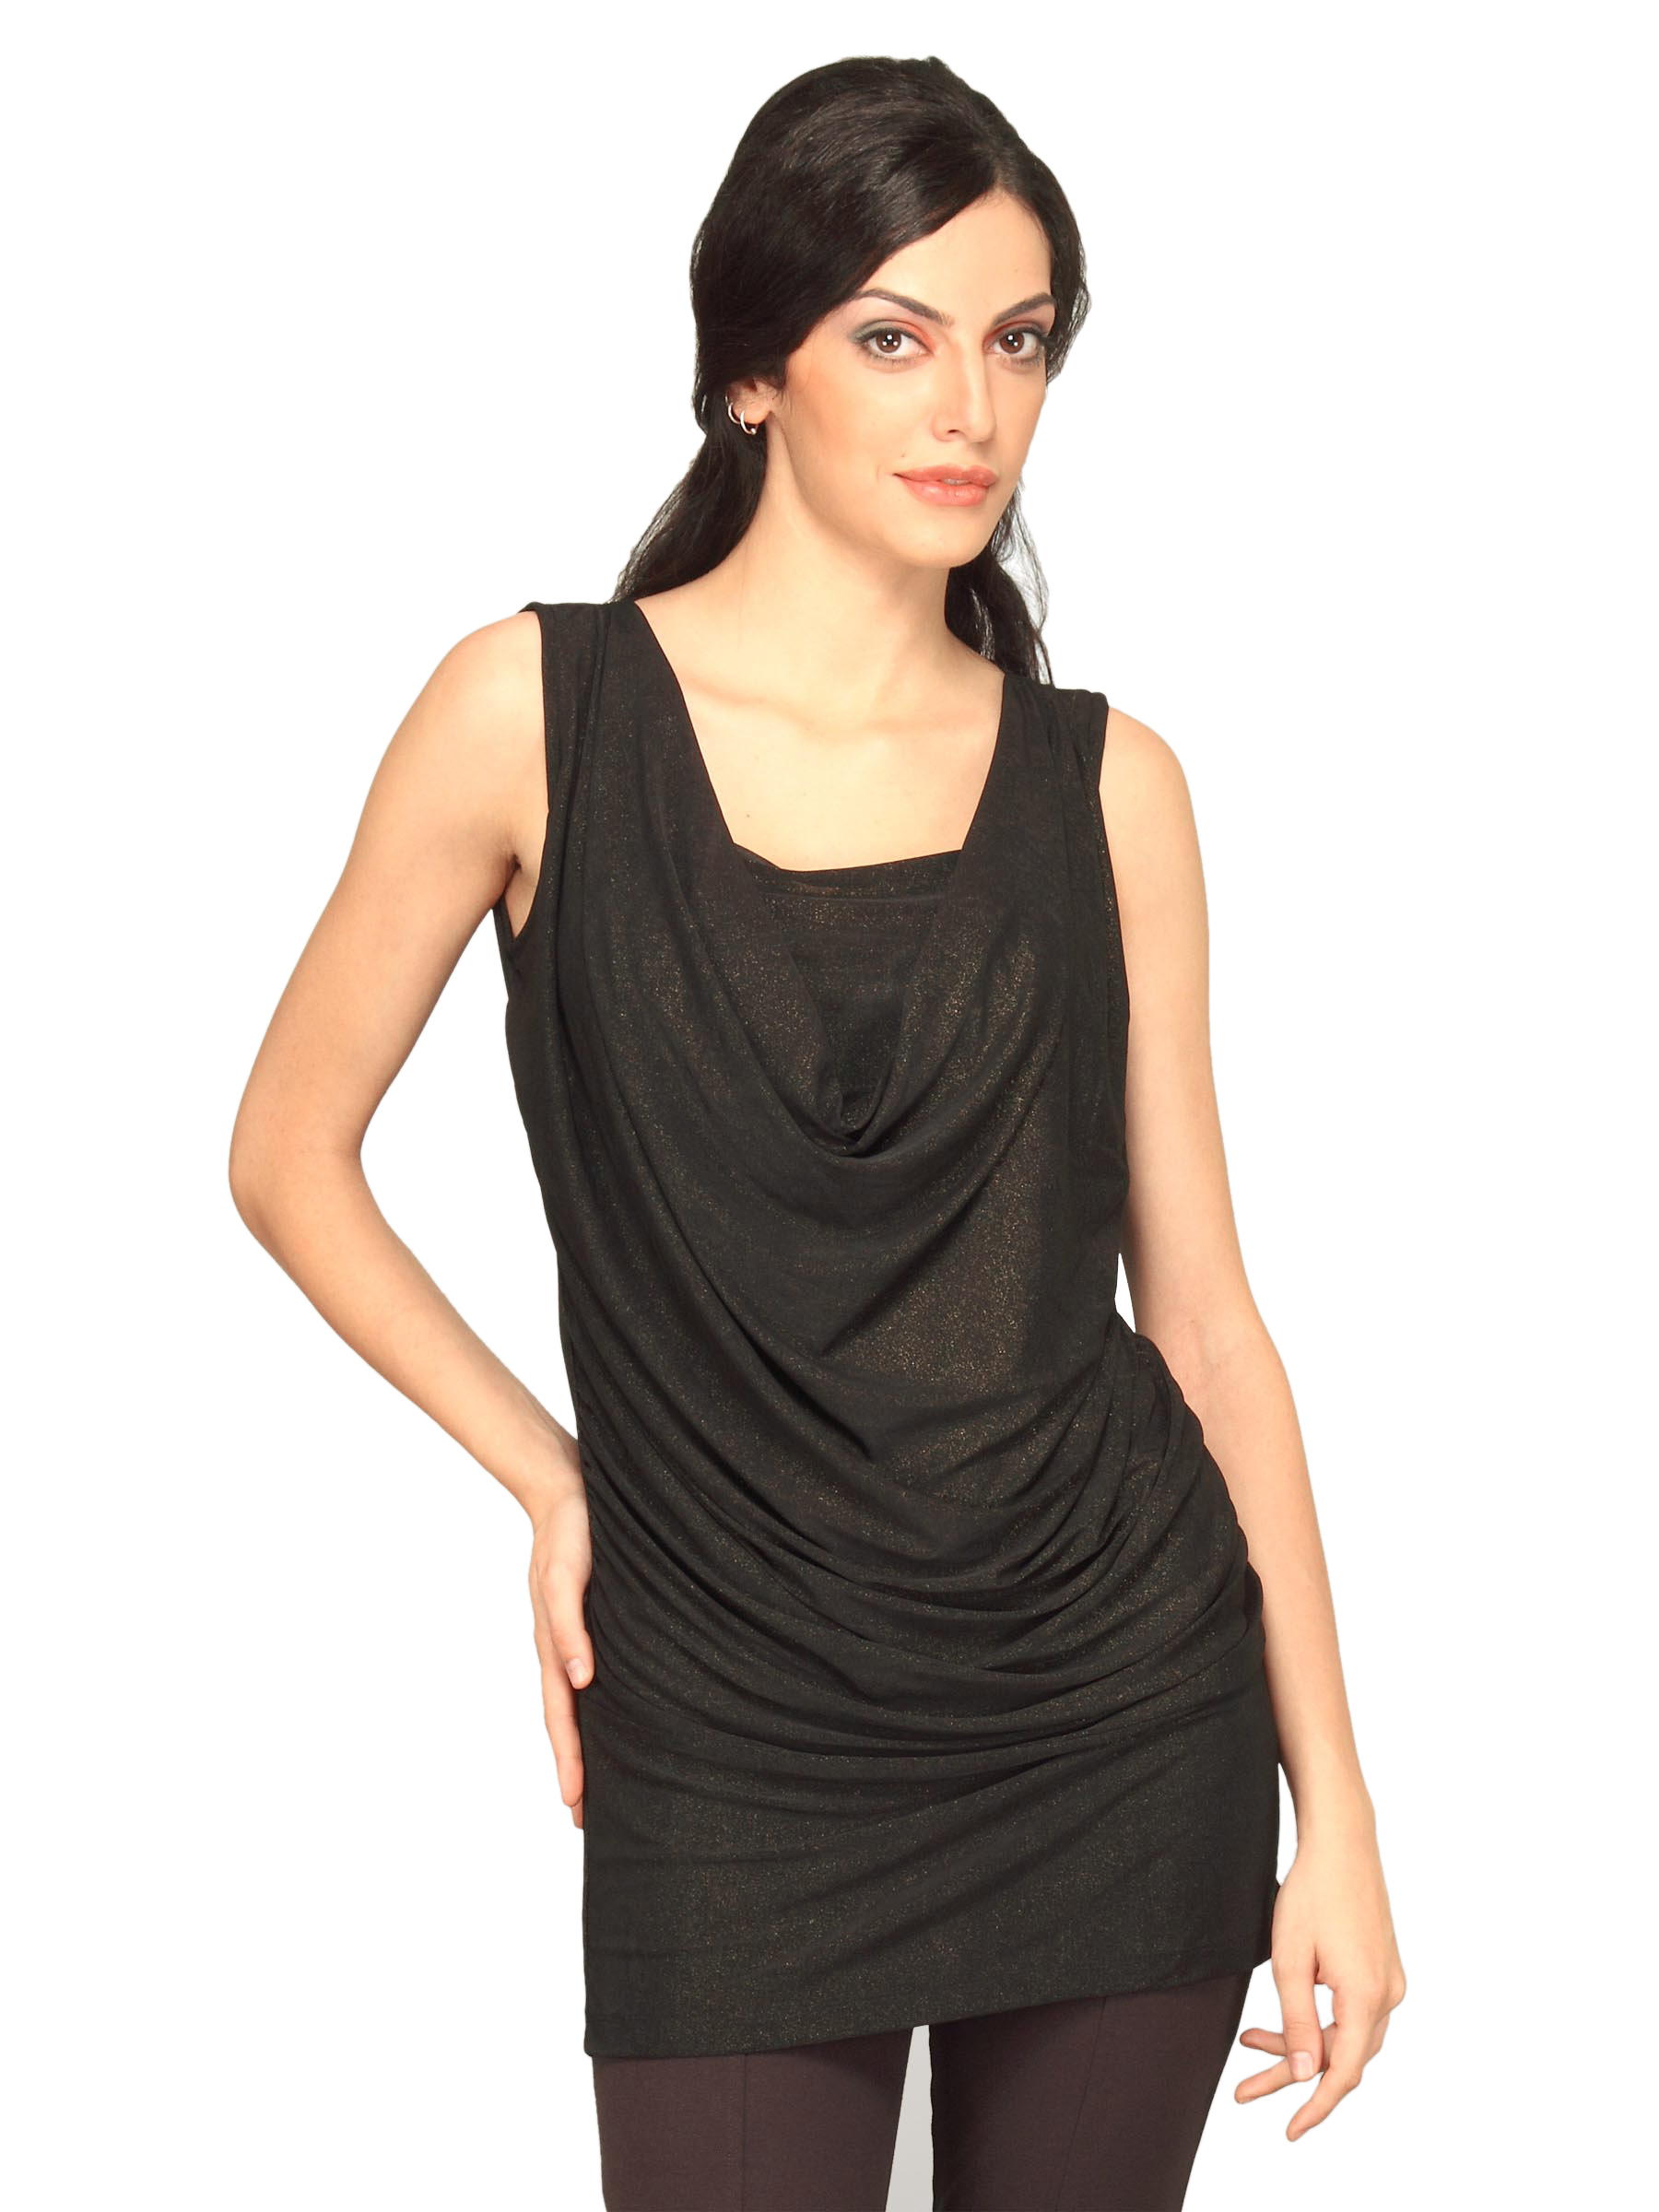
Jealous 21 Women Black Shimmery Falling Neck Top
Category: Apparel / Topwear / Tops
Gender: Women
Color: Black
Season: Summer 2011
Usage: Casual